Hubometer

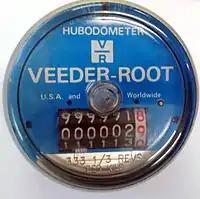
Hubodometer Veeder-Root

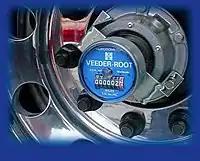
Hubodometer Veeder-Root

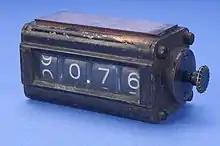
Original Veeder Counter

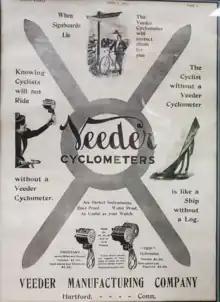
Veeder Company Cyclometer Poster 1900

A hubometer (from "hub", center of a wheel; "-ometer", measure of) or hubodometer, is a device mounted on the axle of any land vehicle to measure the distance traveled based on the rotations of the wheel hub.